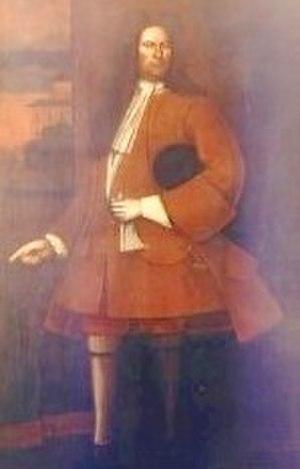
Pieter Schuyler, officier, maire et gouverneur américain.